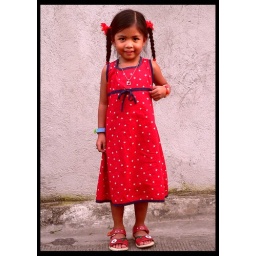
Little girl by the wall eager for a snapshot